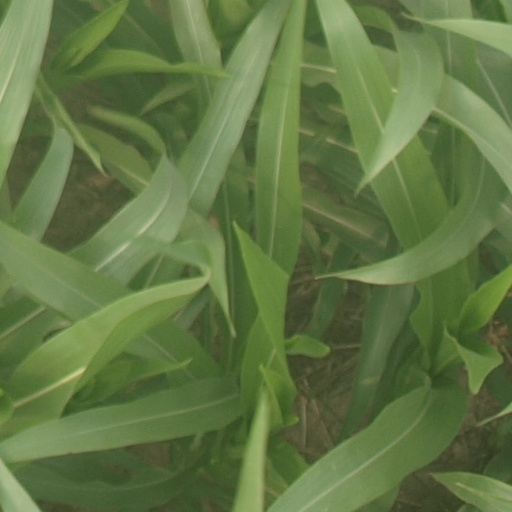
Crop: maize; corn